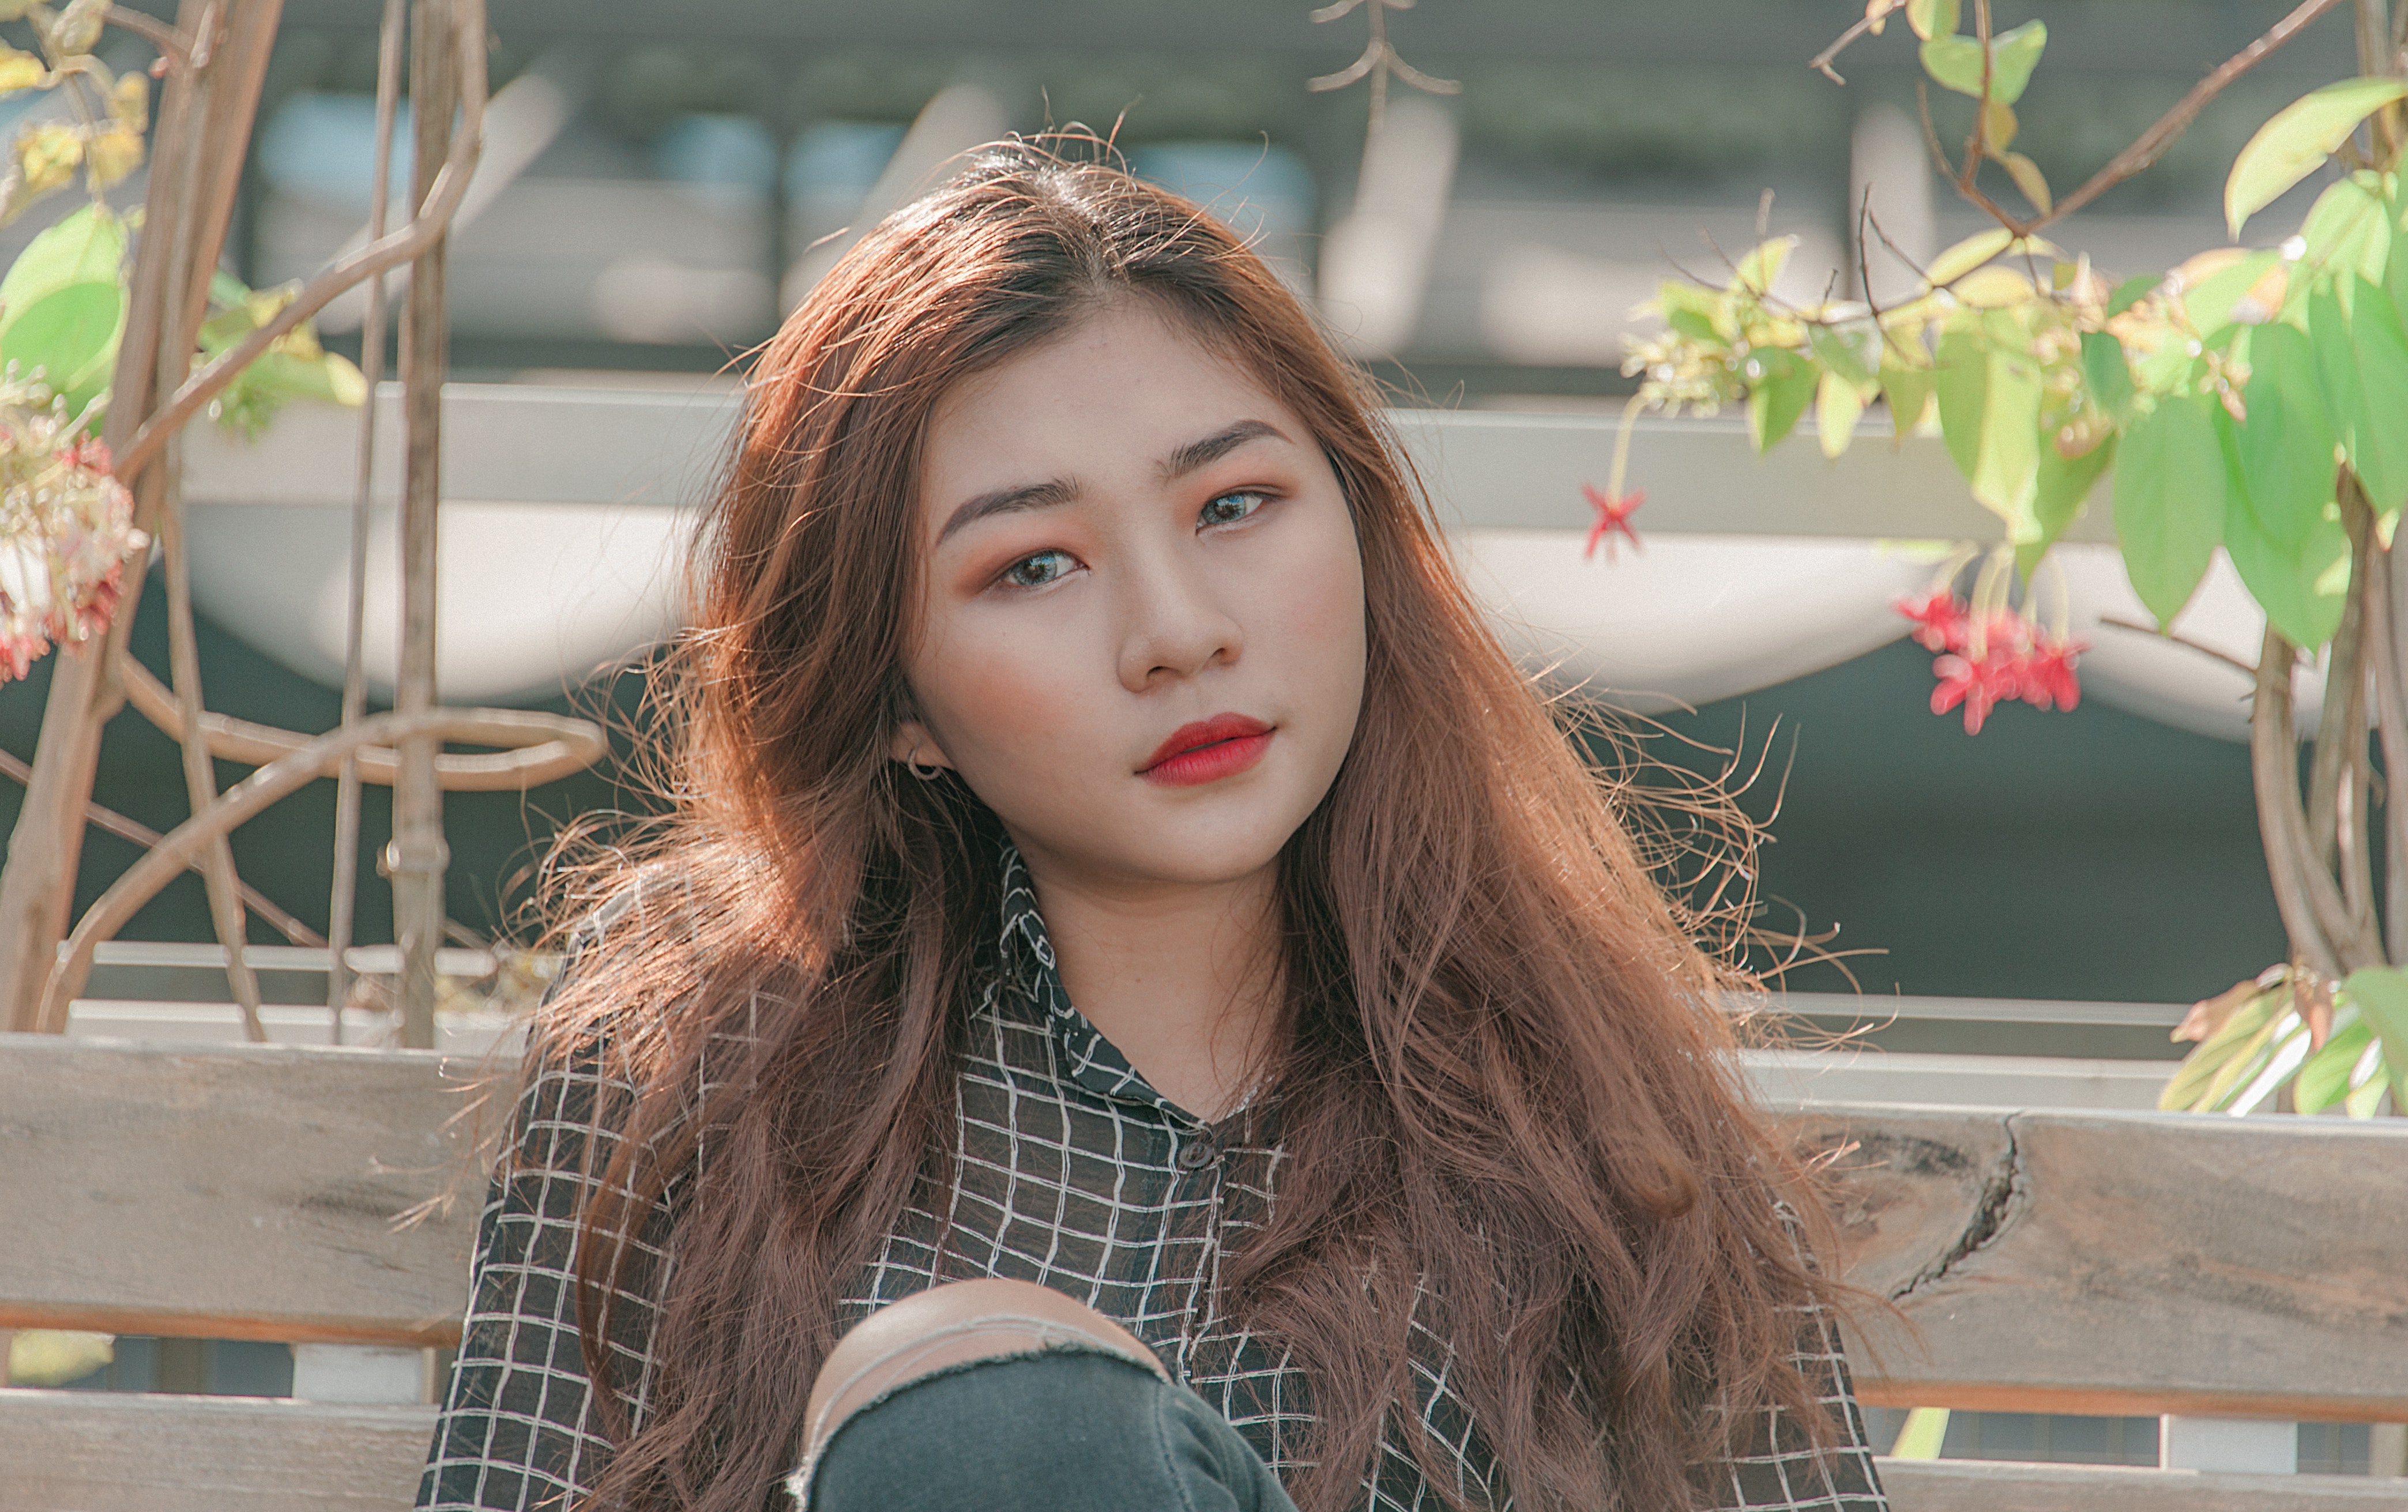
hair, face, lip, beauty, hairstyle, long hair, brown hair, eye, photography, model, portrait photography, sitting, feathered hair, photo shoot, smile, fawn, black hair, layered hair